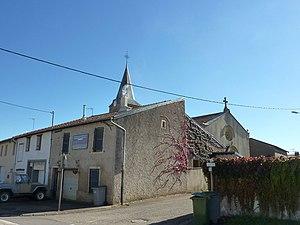
Rezonville-Vionville est une commune nouvelle française située dans le département de la Moselle, en région Grand Est. Elle résulte de la fusion — au 1ᵉʳ janvier 2019 — des communes de Rezonville et Vionville.